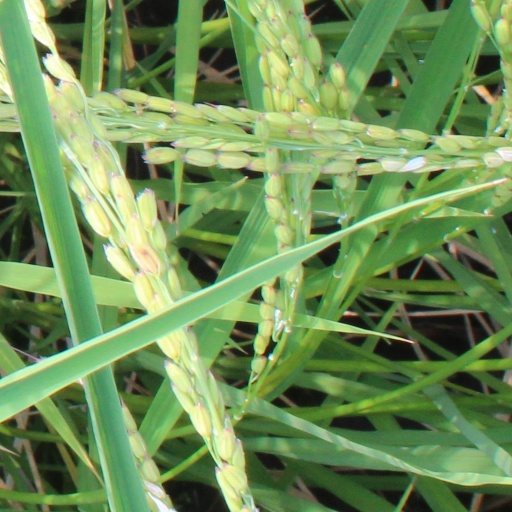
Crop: rice